Ana Zubashvili

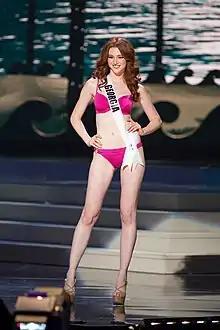
Ana Zubashivili (2014)

Ana Zubashvili is a Georgian beauty pageant titleholder who was crowned Miss Georgia 2014. She competed at Miss World 2014 and Miss Universe 2014.